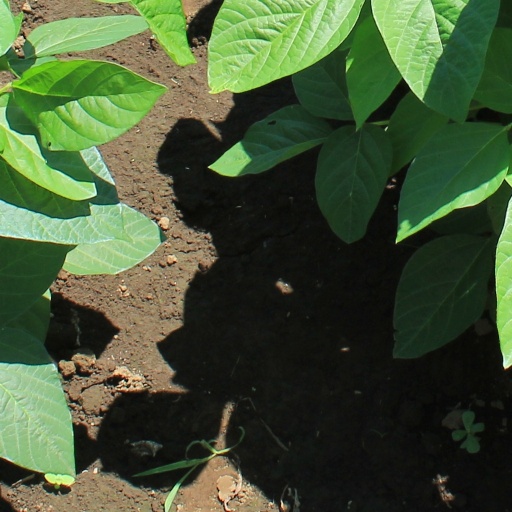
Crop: soybean